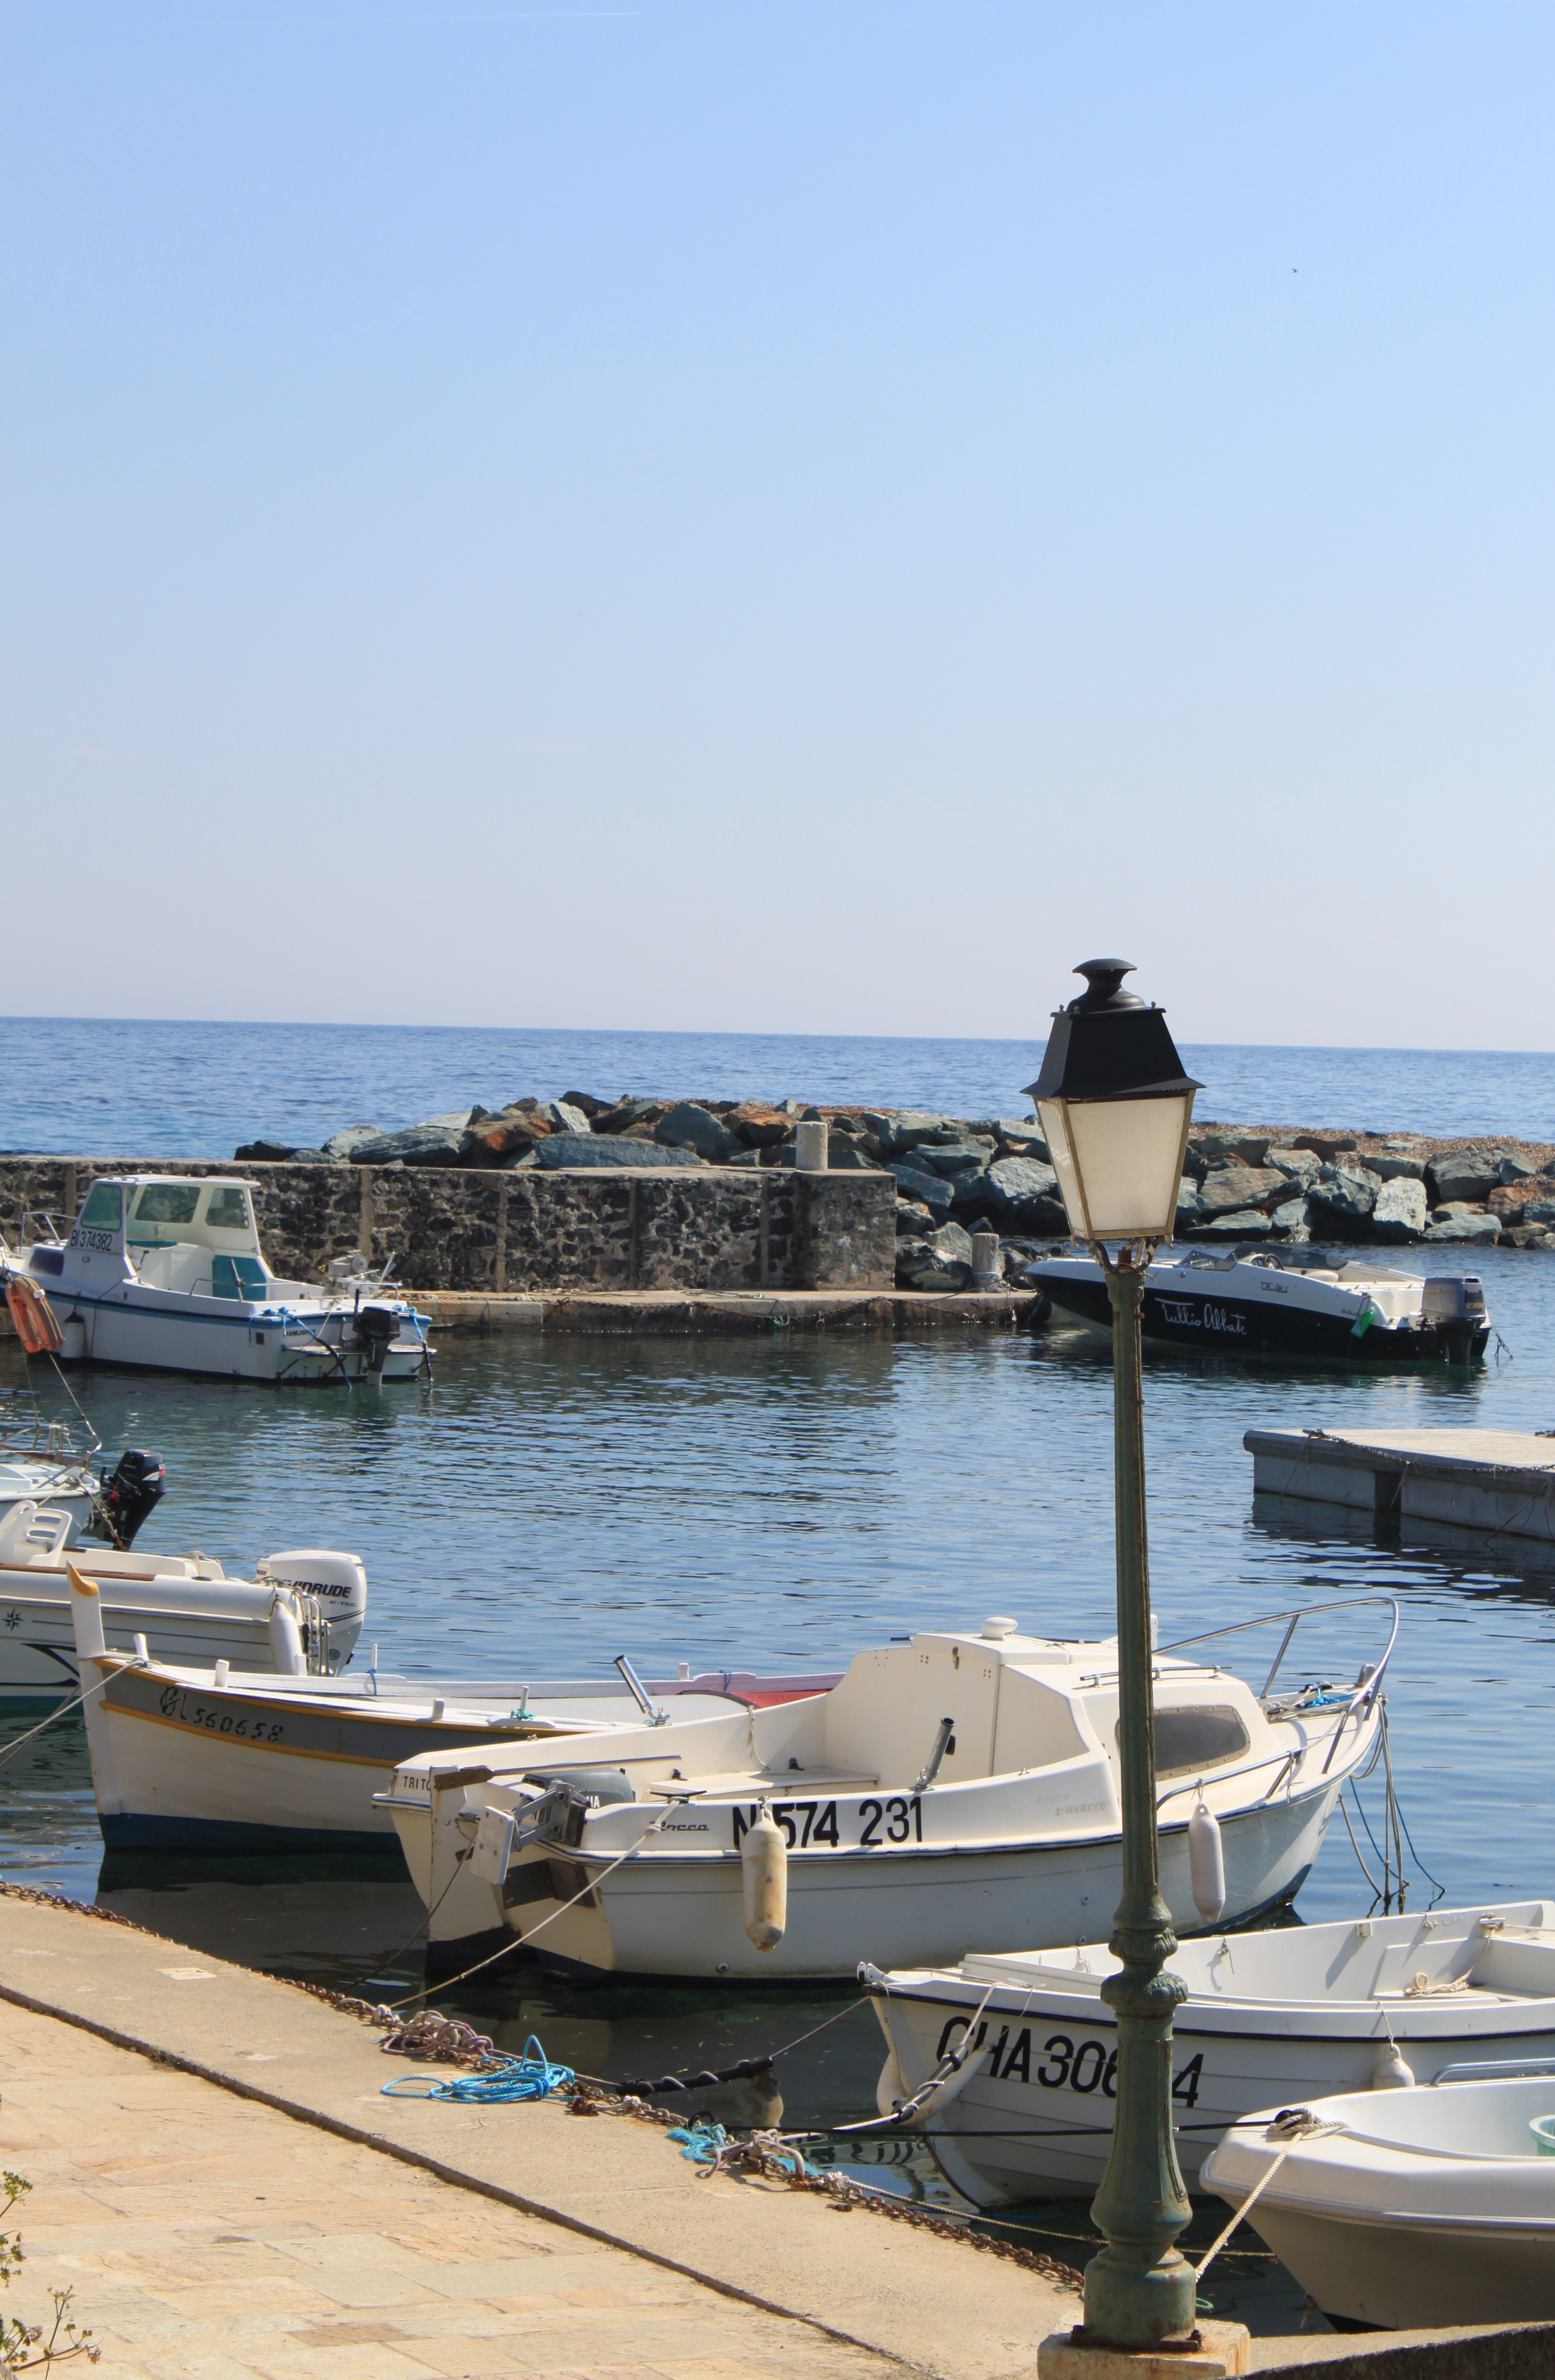
beach, landscape, sea, coast, ocean, dock, boat, shore, city, vehicle, bay, harbor, marina, boating, cape, corsican